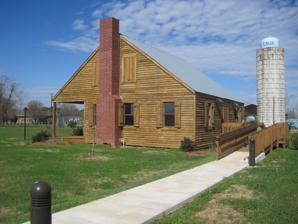
Building: Edwin Epps House
Country: United States of America
Year built: 1852
Creole cottage built in 1852 in Avoyelles Parish, Louisiana Restored Epps plantation house. Now located on the Louisiana State University of Alexandria campus ( 31°10′31″N 92°24′53″W / 31.17528°N 92.41472°W / 31.17528; -92.41472 ) Edwin Epps House is a Creole cottage built in 1852 (173 years ago) ( 1852 ) in part by Solomon Northup on Bayou Boeuf near Holmesville in Avoyelles Parish, Louisiana . It was built for Edwin Epps , a slaveholder. The house was a "double-sided, wood frame house with one chimney, and a tin roof" of mid-sized farmers. The Edwin Epps Plantation Site, where the house originally stood, is located off of LA 1176 on Carl Hunt Road. It is one of the historic sites of Solomon Northup's enslavement on the Northup Trail. Solomon Northup The house figures in the life of Solomon Northup who built the house and where Epps is reported to have learned that Northup, who he had owned for ten years, was a free man. A team, including Sue Eakin , a history professor at Louisiana State University-Alexandria , researched Northup's book Twelve Years A Slave for accuracy and published a new version of the book in the 1960s. As part of the research, she found the house that Northup built, the Edwin Epps House. Over 150 years, the storms and time had decayed the original house. Relocation Edwin Epps House, now located on the ground of Louisiana State University of Alexandria , is a stop along Northup's Trail. Solomon Northup and Samuel Bass helped build the house that was completed in 1852. The house was relocated twice. In 1976, it was moved to nearby Bunkie. It was on the National Register of Historic Places from April 12, 1984, because it was important to the "history in the areas of literature and social/humanitarian because of its close association with the famous slave narrative Twelve Years a Slave. In 1999, the house was dismantled, during which some original building materials were replaced, and reconstructed on the Louisiana State University of Alexandria . It was purchased for their Center for Studies of Life on Plantations. The relocation, among modern buildings, "destroys the integrity of location and setting, and can create a false sense of historic development." It was delisted from the National Register of Historic Places in 2017. The house was moved to the university to be used as a museum to help tell the story of plantation life, including the inhumanity and lack of freedom of the enslaved people. There is a room in the house that is dedicated to telling Northup's story. Other rooms tell of life on a plantation. A historical marker erected near the site reads: Built in 1852 by Edwin Epps. Originally located near Holmesville on Bayou Boeuf about three miles away. From 1843 to 1853, Epps, a small planter, owned Solomon Northup, author of famous slave narrative Twelve Years A Slave. References